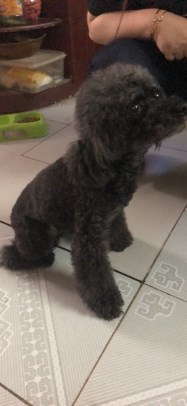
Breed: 7449-n000128-teddy